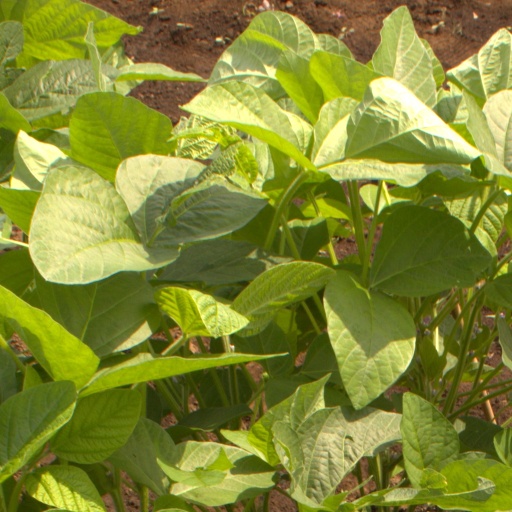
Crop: soybean